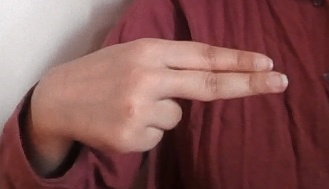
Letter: ain